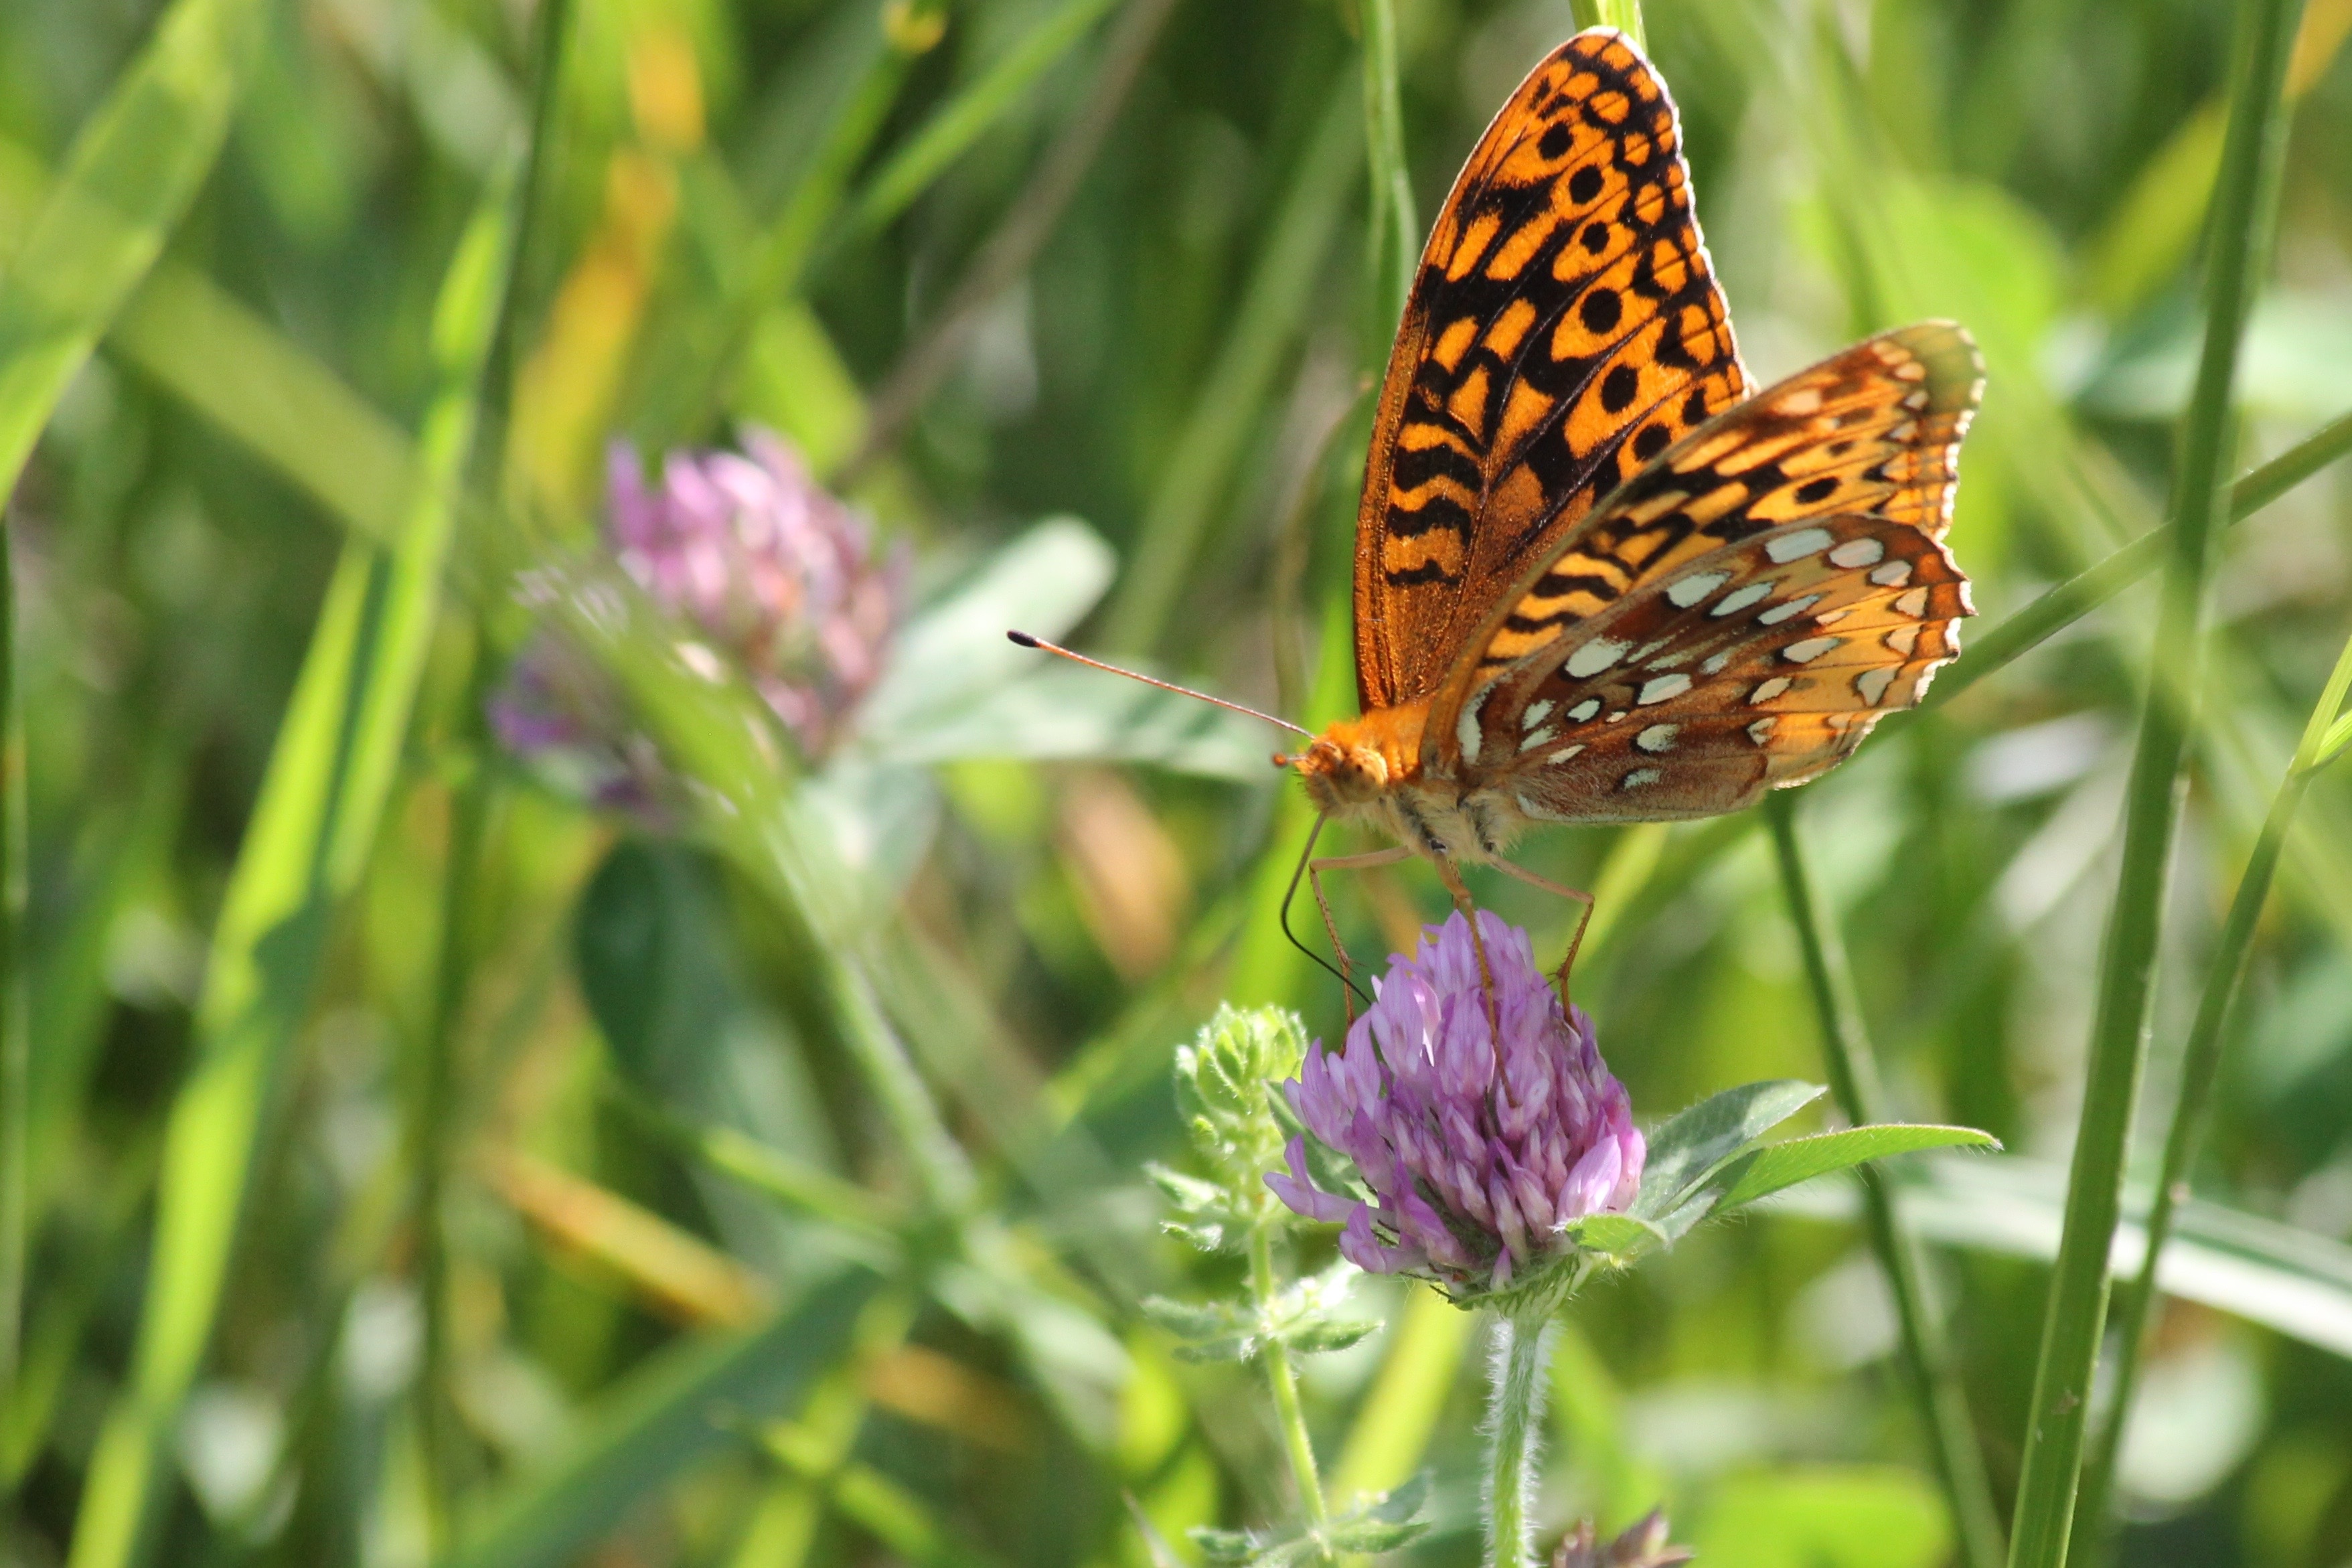
nature, grass, plant, meadow, prairie, flower, fly, floral, orange, insect, botany, butterfly, flora, fauna, invertebrate, wildflower, monarch butterfly, nectar, macro photography, pollinator, moths and butterflies, lycaenid